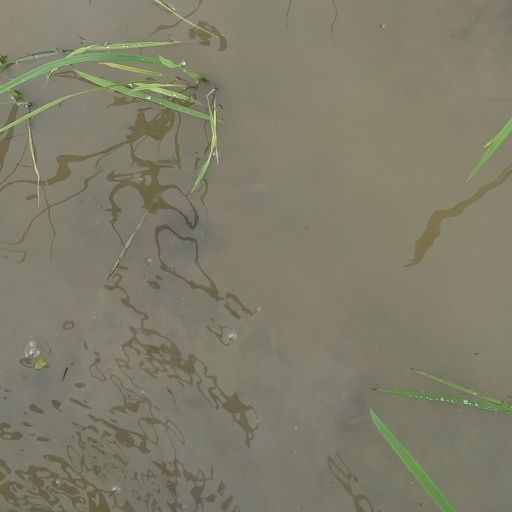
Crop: rice